Georgios Koumanakos

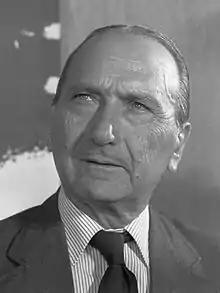
Koumanakos 1981

Georgios Koumanakos (1913 – 2003) was a Greek Army officer and peace activist.